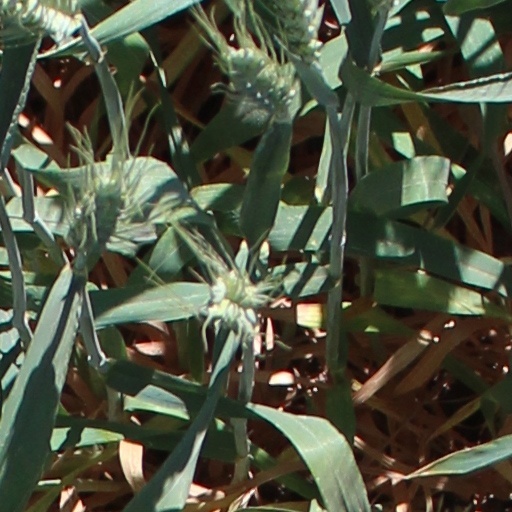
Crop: wheat